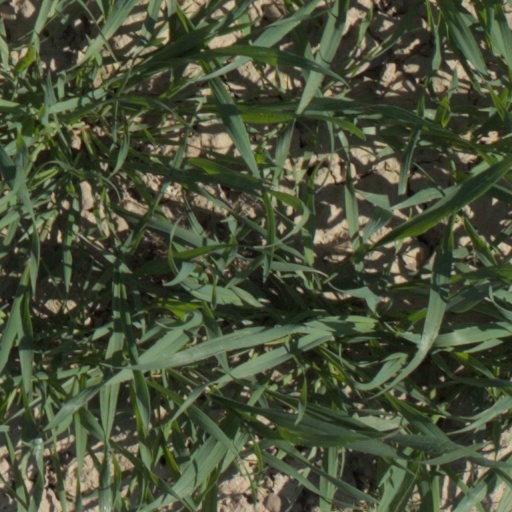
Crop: wheat